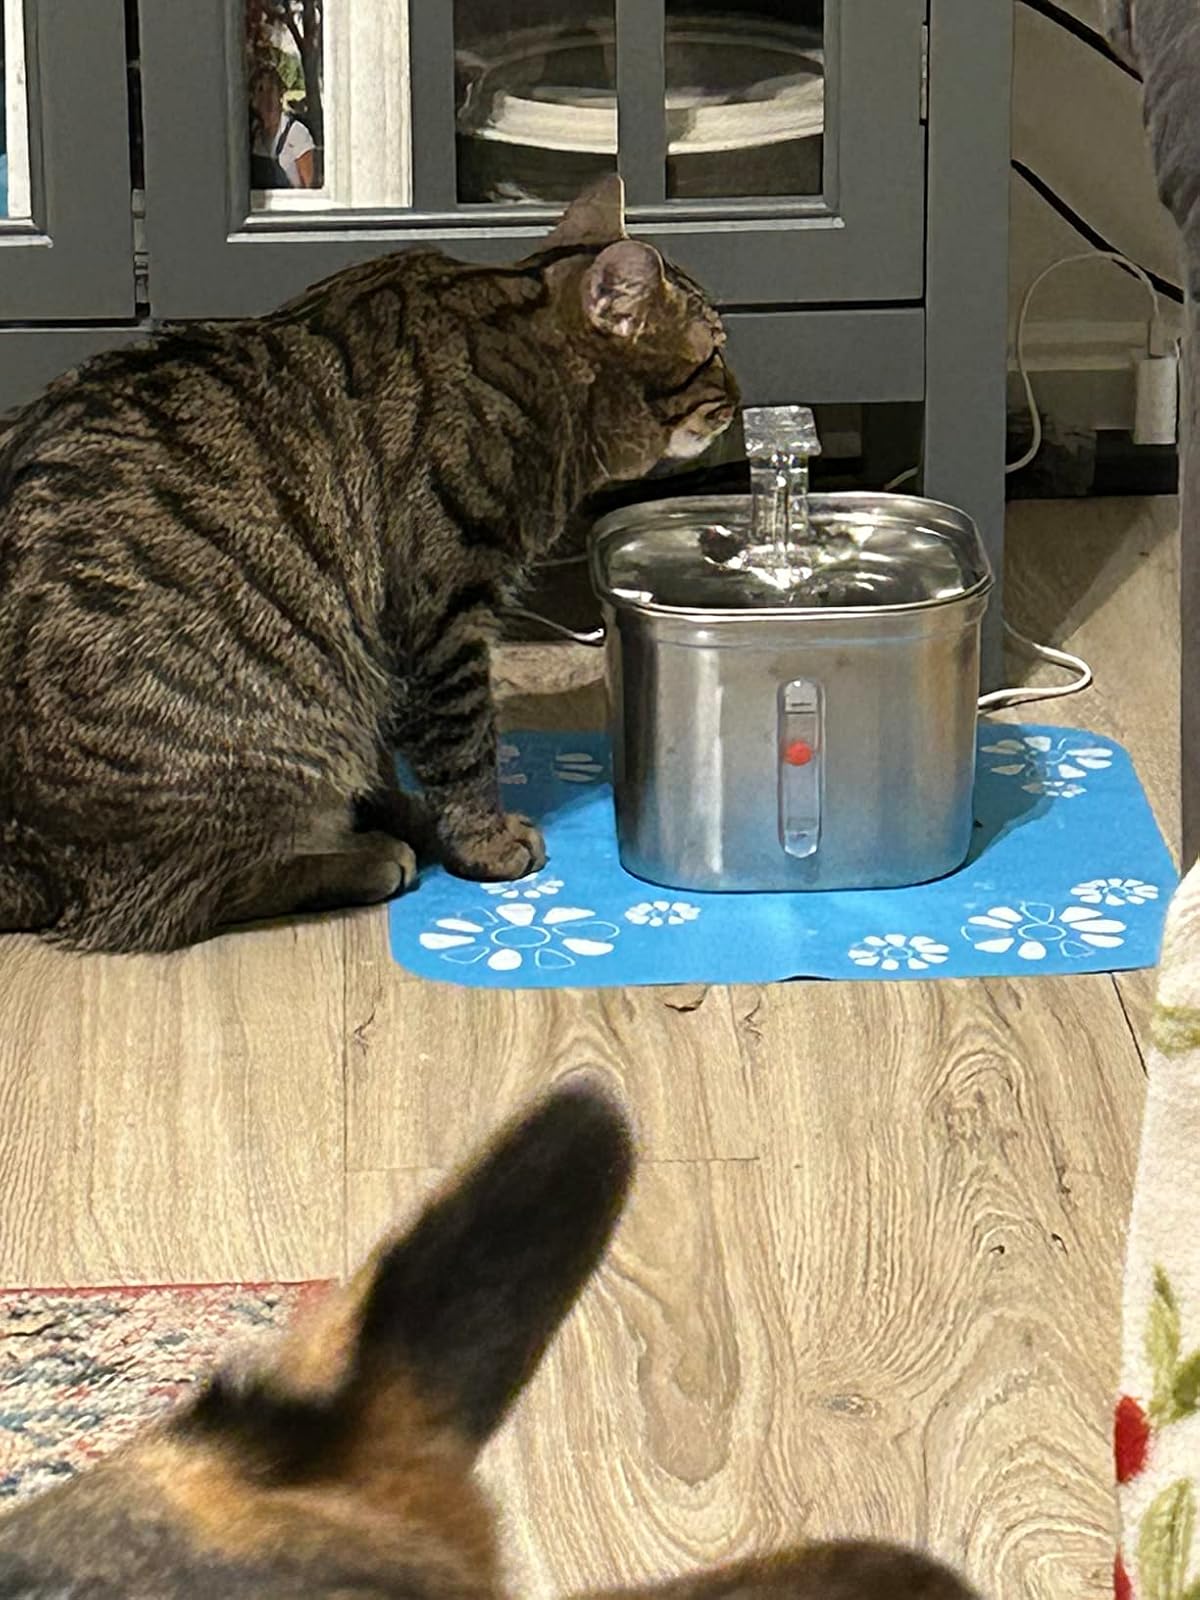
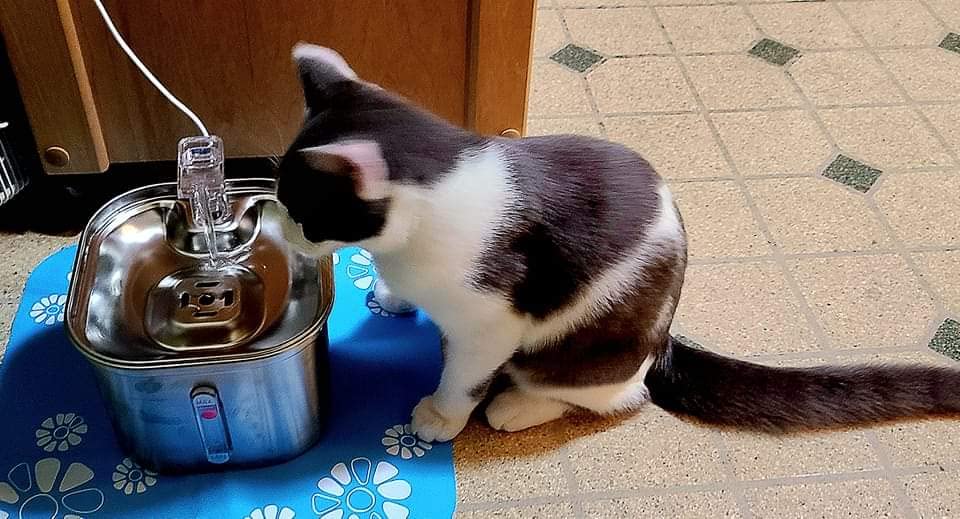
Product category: items_bowl
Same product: yes